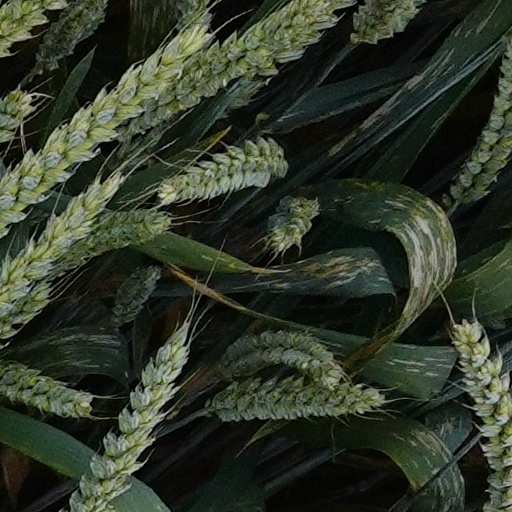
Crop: wheat